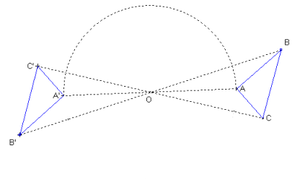
Symétrie centrale plane
Une symétrie géométrique est une transformation géométrique involutive qui conserve le parallélisme. Parmi les symétries courantes, on peut citer la réflexion et la symétrie centrale.
En géométrie, un groupe ponctuel de symétrie est un sous-groupe d'un groupe orthogonal : il est composé d'isométries, c'est-à-dire d'applications linéaires laissant invariants les distances et les angles. Le groupe ponctuel de symétrie d'une molécule est constitué des isométries qui laissent la molécule, en tant que forme géométrique, invariante.